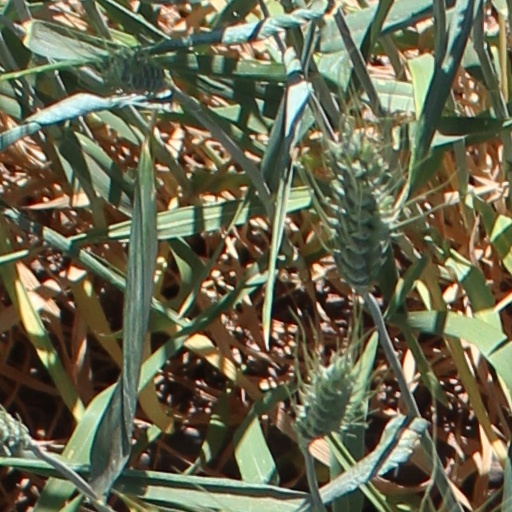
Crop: wheat